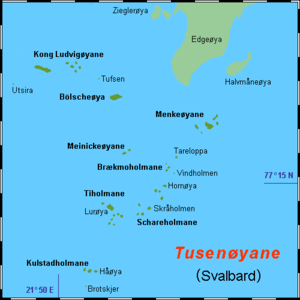
Tusenøyane
Tusenøyane er en øgruppe som er en del af arkipelaget Svalbard. Den er placeret i Barentshavet, og ligger umiddelbart syd for Edgeøya. Tusenøyane indeholder over 40 øer og skær, hvoraf de største er: Brotskjer, Kulstadholmane, Utsira, Tufsen, Proppen, Kong Ludvigøyane, Bölscheøya, Hornøya, Tiholmane, Meinickeøyane, Sletteøya, Schareholmane, Skråholmen, Brækmoholmane, Tareloppa, Vindholmen, og Menkeøyane.